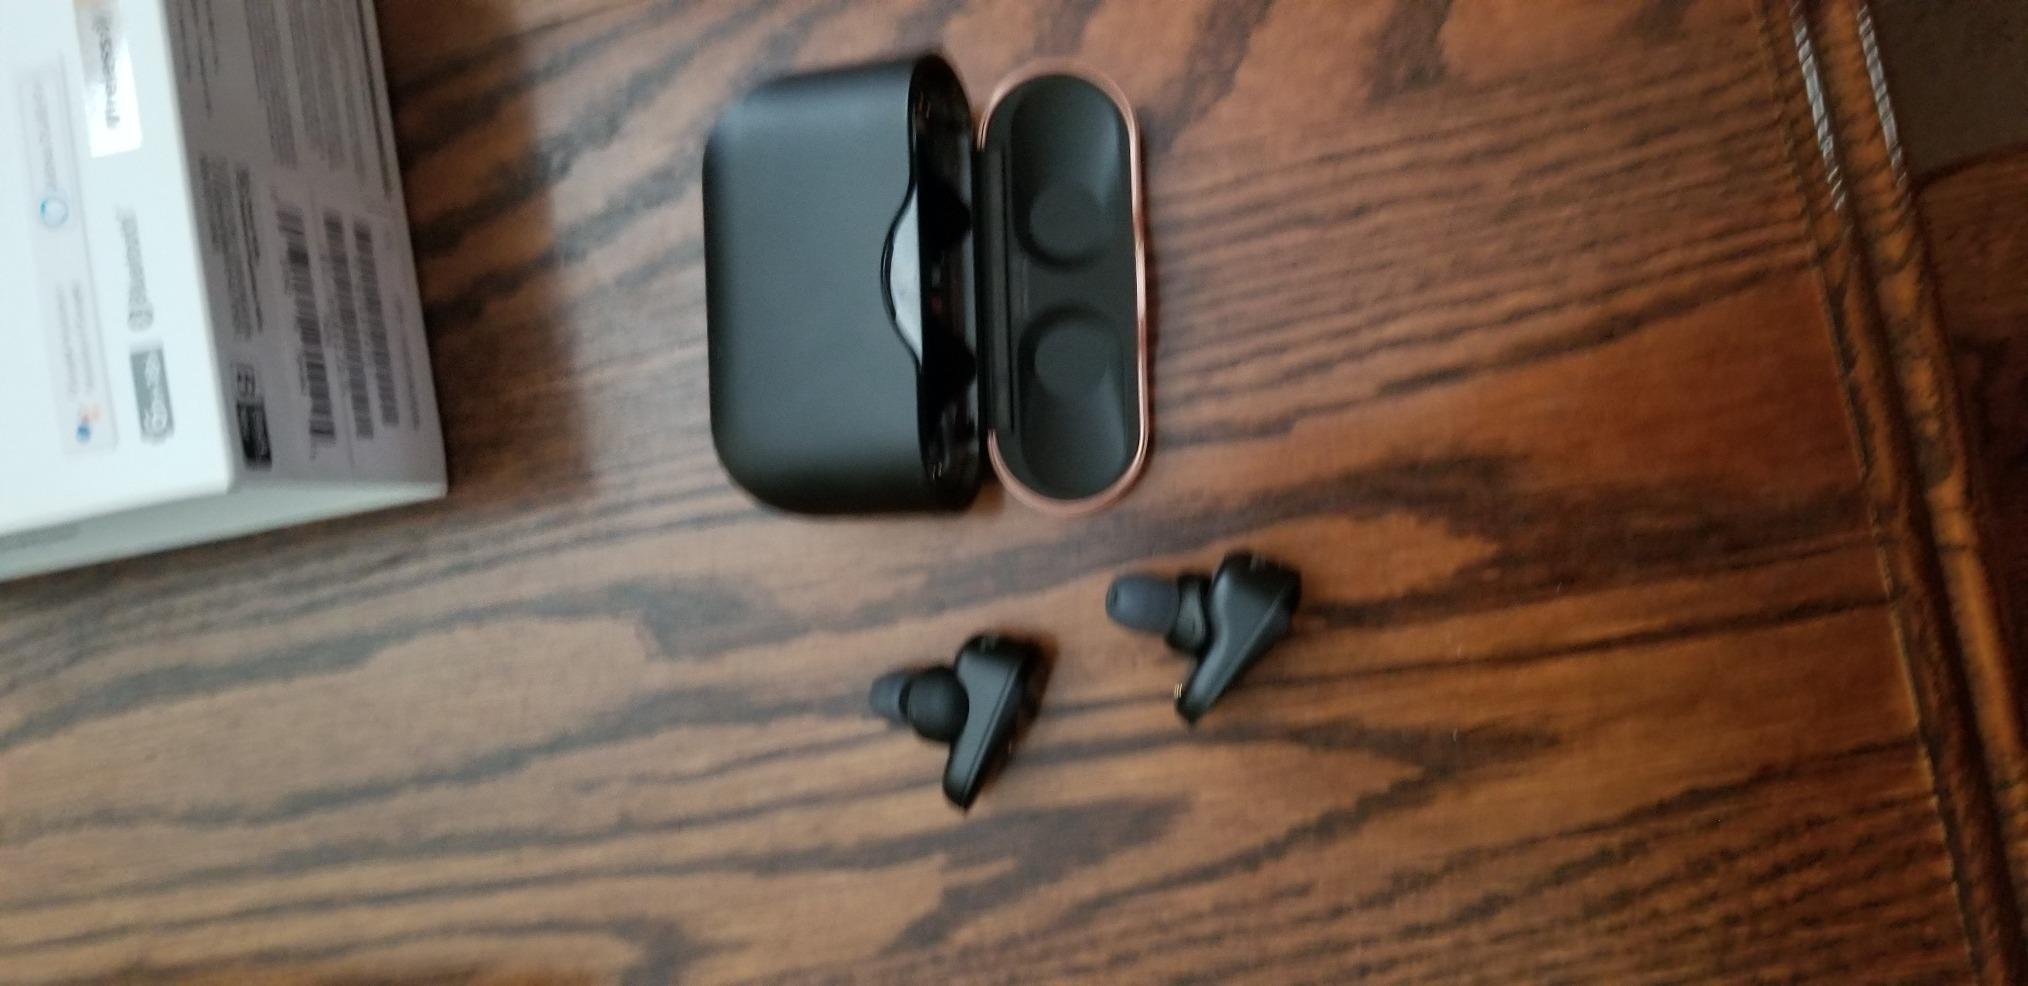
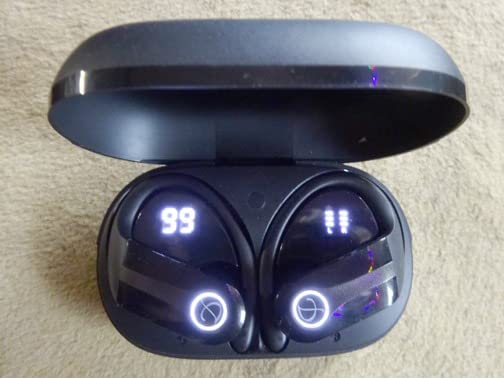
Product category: earbuds
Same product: no